Dymo Corporation

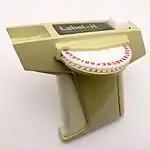
Dymo embossing tape label maker around 1967

Dymo Industries, Inc. was founded in 1958 to produce handheld tools that use embossing tape. The embossing tape and handheld plastic embossing labeler was invented by David Souza from Oakland, California.